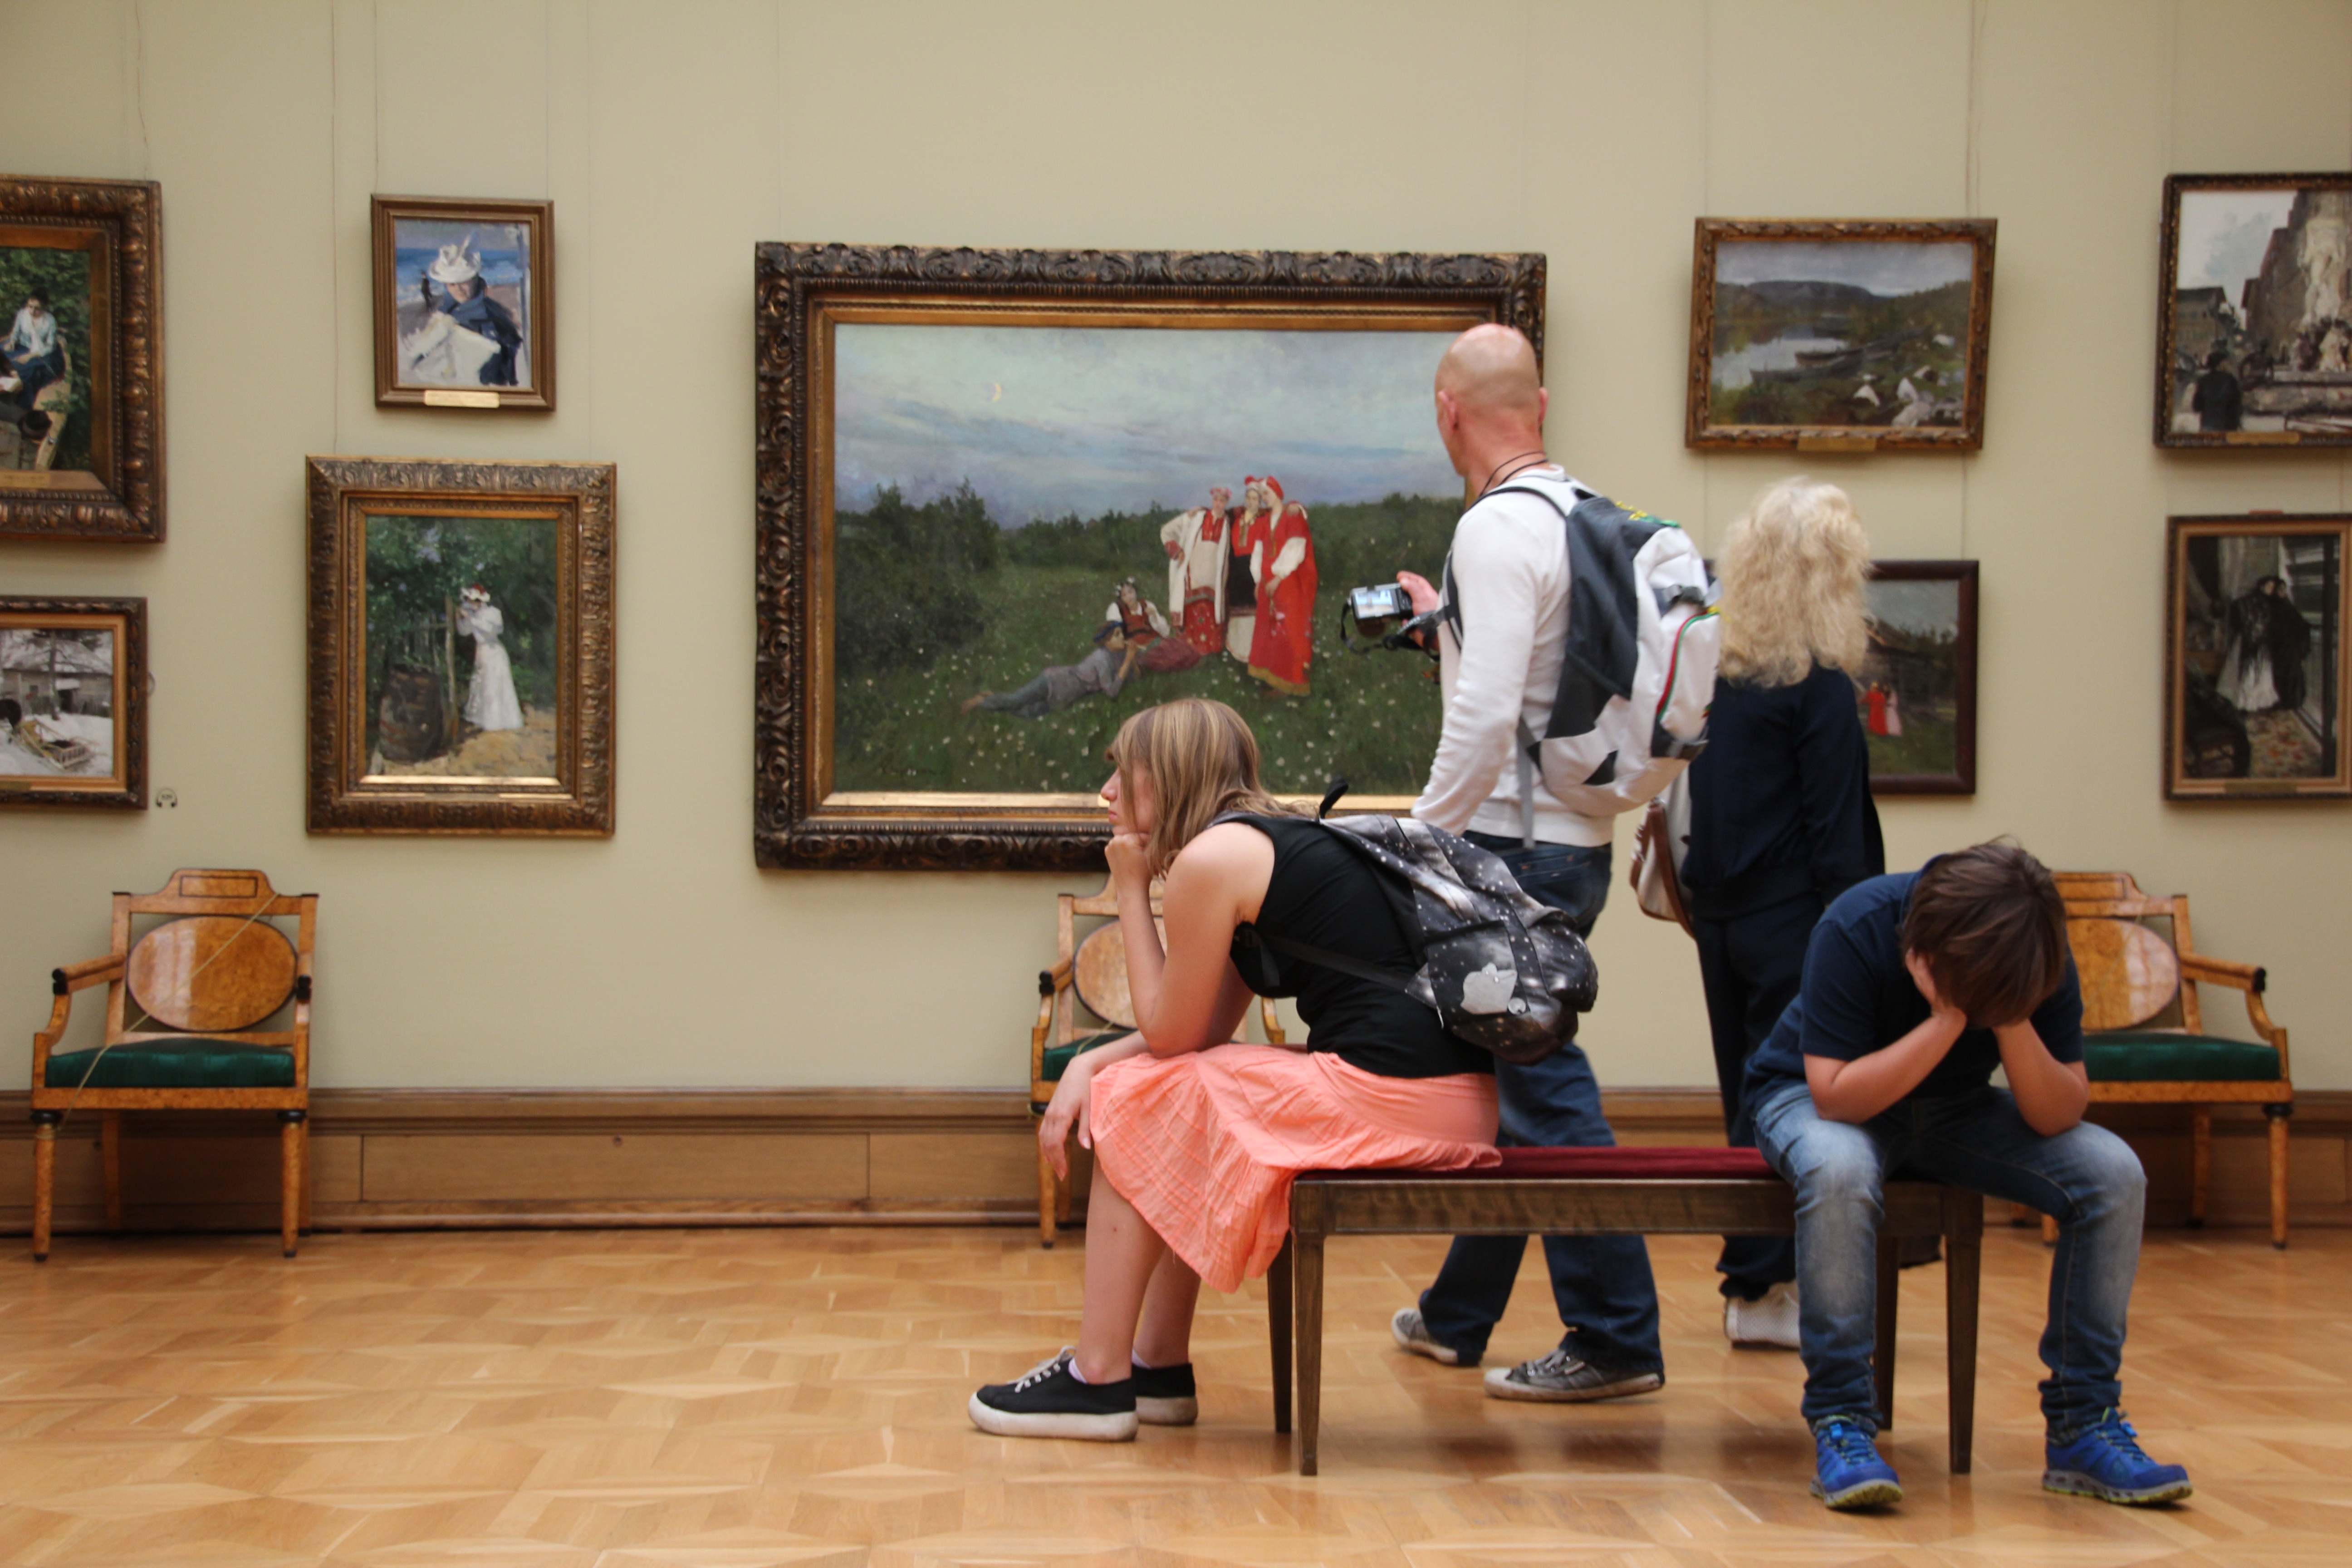
museum, art, gallery, see, moscow, tourist attraction, boredom, art gallery, trejakow, art exhibition